Thank You (Dido song)

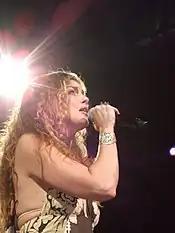
"Thank You" tied "There You'll Be" by Faith Hill (pictured in 2006) at number one on the US Adult Contemporary chart in September 2001. "Billboard" utilised three tiebreakers to determine the number-one single.

Dido wrote the song about her boyfriend at the time, Bob Page, who she had met in 1995. Lyrically, the song focuses on themes of depression, but lines such as "your picture on the wall reminds me that it's not so bad" suggests that love and romance can bring reassurance and encouragement during dark periods for individuals. The song first appeared during the end credits of the 1998 movie "Sliding Doors". A year following the song's inclusion in the soundtrack for the movie, it was included on Dido's debut album, "No Angel".